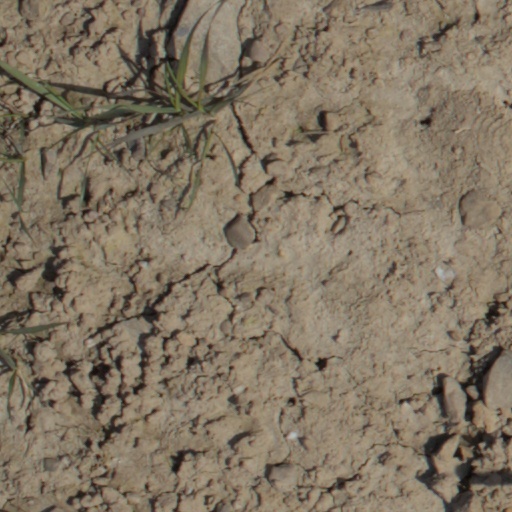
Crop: wheat